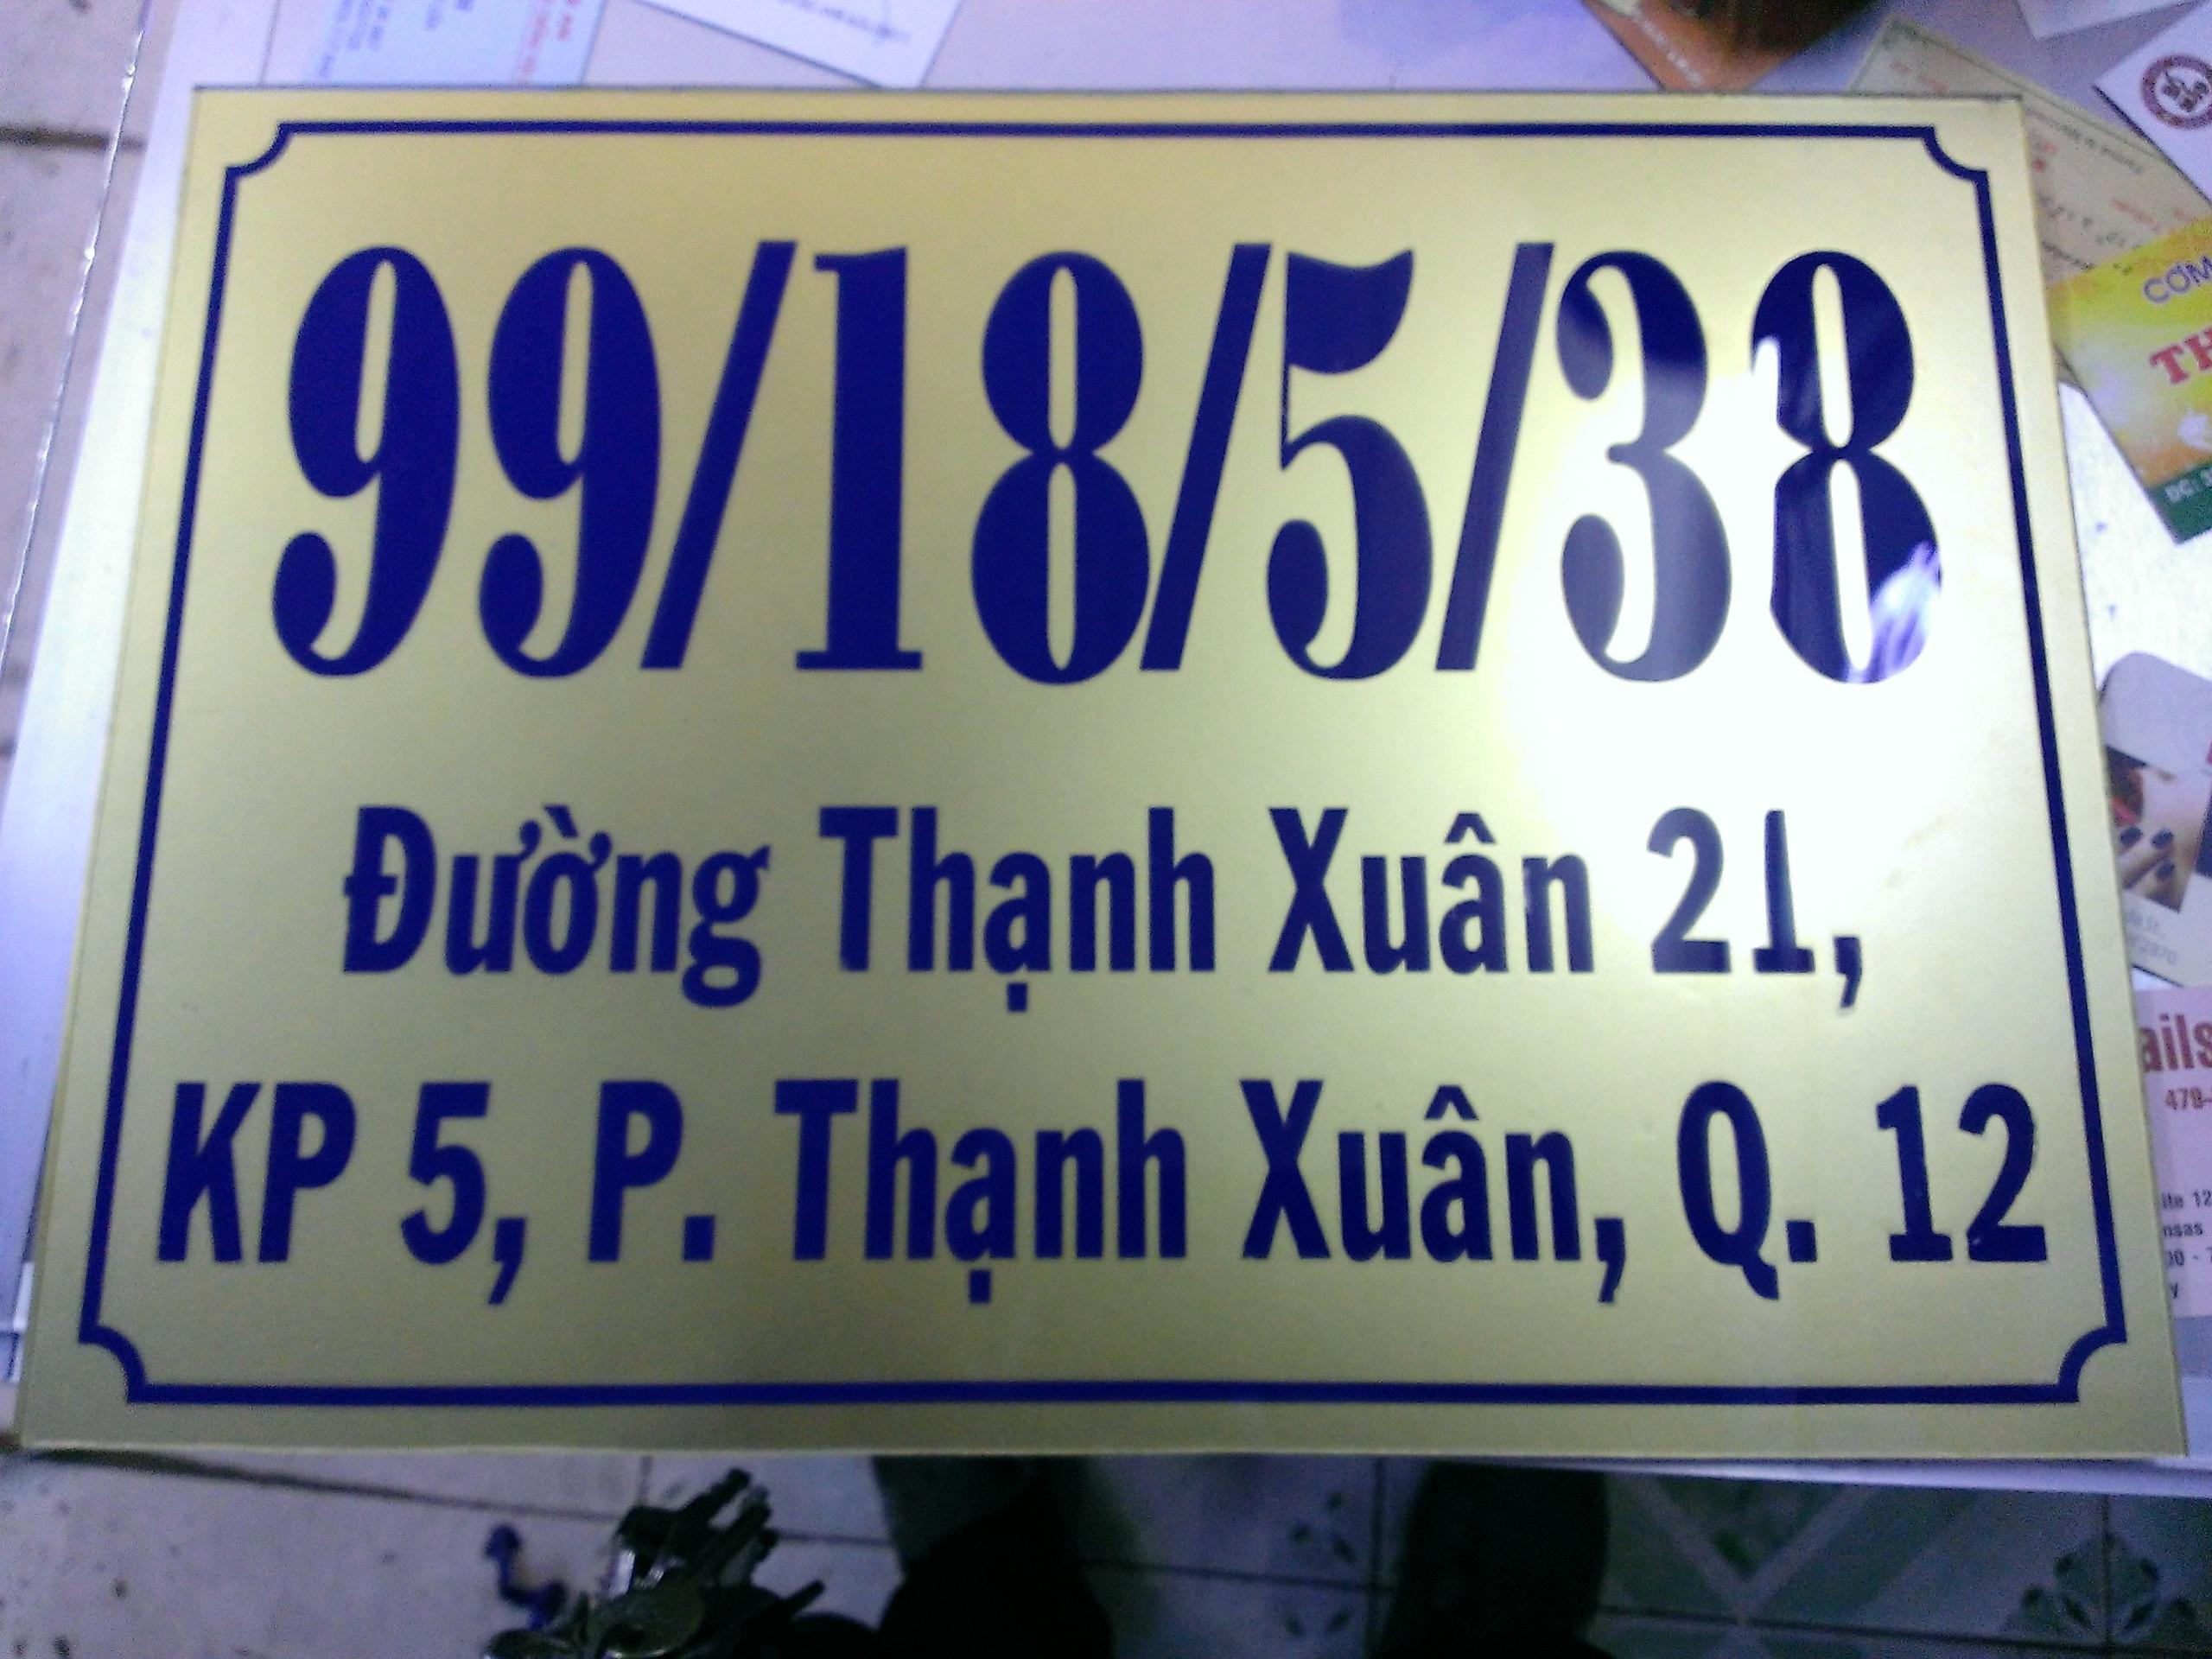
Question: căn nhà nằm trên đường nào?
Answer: căn nhà nằm trên đường thạnh xuân 21